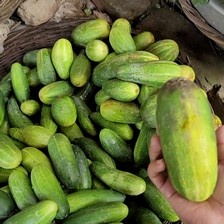
Label: cucumber